Isiah C. Smith

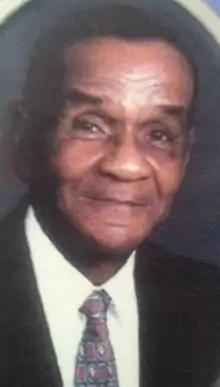

Isiah C. Smith (1922–2012) was a judge and civil rights attorney. He was Palm Beach County, Florida's third black lawyer. He and William Holland, Palm Beach County's first black attorney, fought successfully to integrate the county's schools, golf courses, department stores, airport taxi service, and the Florida Turnpike's restaurants and bathrooms through lawsuits and negotiations in the mid-1950s. While working with Holland at their practice, Smith also served part-time as Delray Beach City Prosecutor from 1970 to 1977. In 1986, he was appointed by Governor Bob Graham to become a circuit judge for Palm Beach County. He stepped down in 1992, having reached the age of 70, the mandatory retirement age in Florida for jurists.